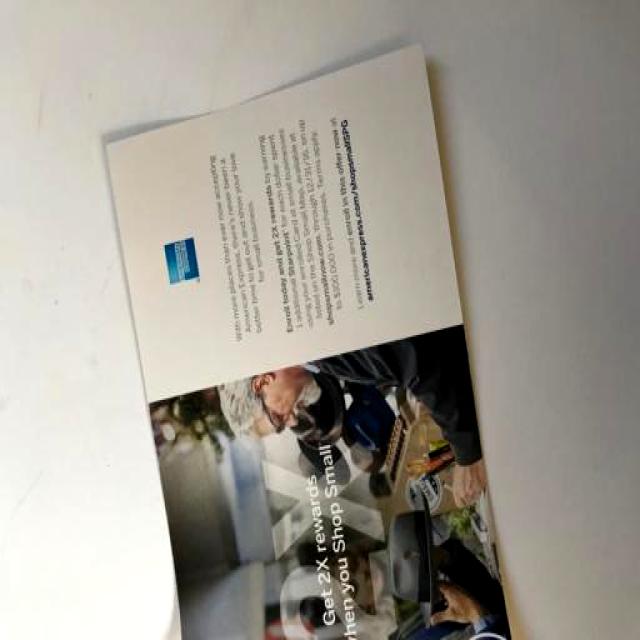
Label: Paper